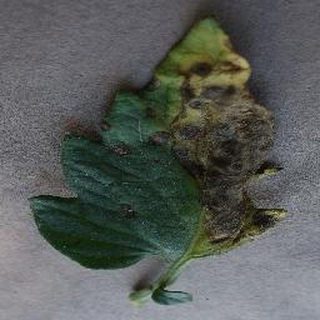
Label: tomato_early_blight